Carmen (2003 Spanish film)

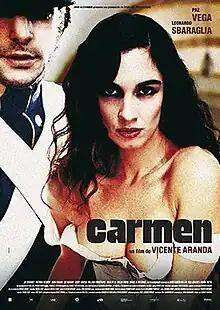
Film poster by Oscar Mariné

Carmen is a 2003 Spanish drama film directed by Vicente Aranda. The script was written by Aranda and Joaquim Jordà adapting the classic romance of the same name by Prosper Mérimée. Director Vicente Aranda based the plot on Mérimée's original 1847 novella about jealousy and passion, not its famous operatic adaptation by Bizet from 1875, changing some details about the love story between Carmen (Paz Vega) and José (Leonardo Sbaraglia). As in the novella, author Mérimée (Jay Benedict) is portrayed as a French writer who finds the "real" Carmen in early 19th century Spain.